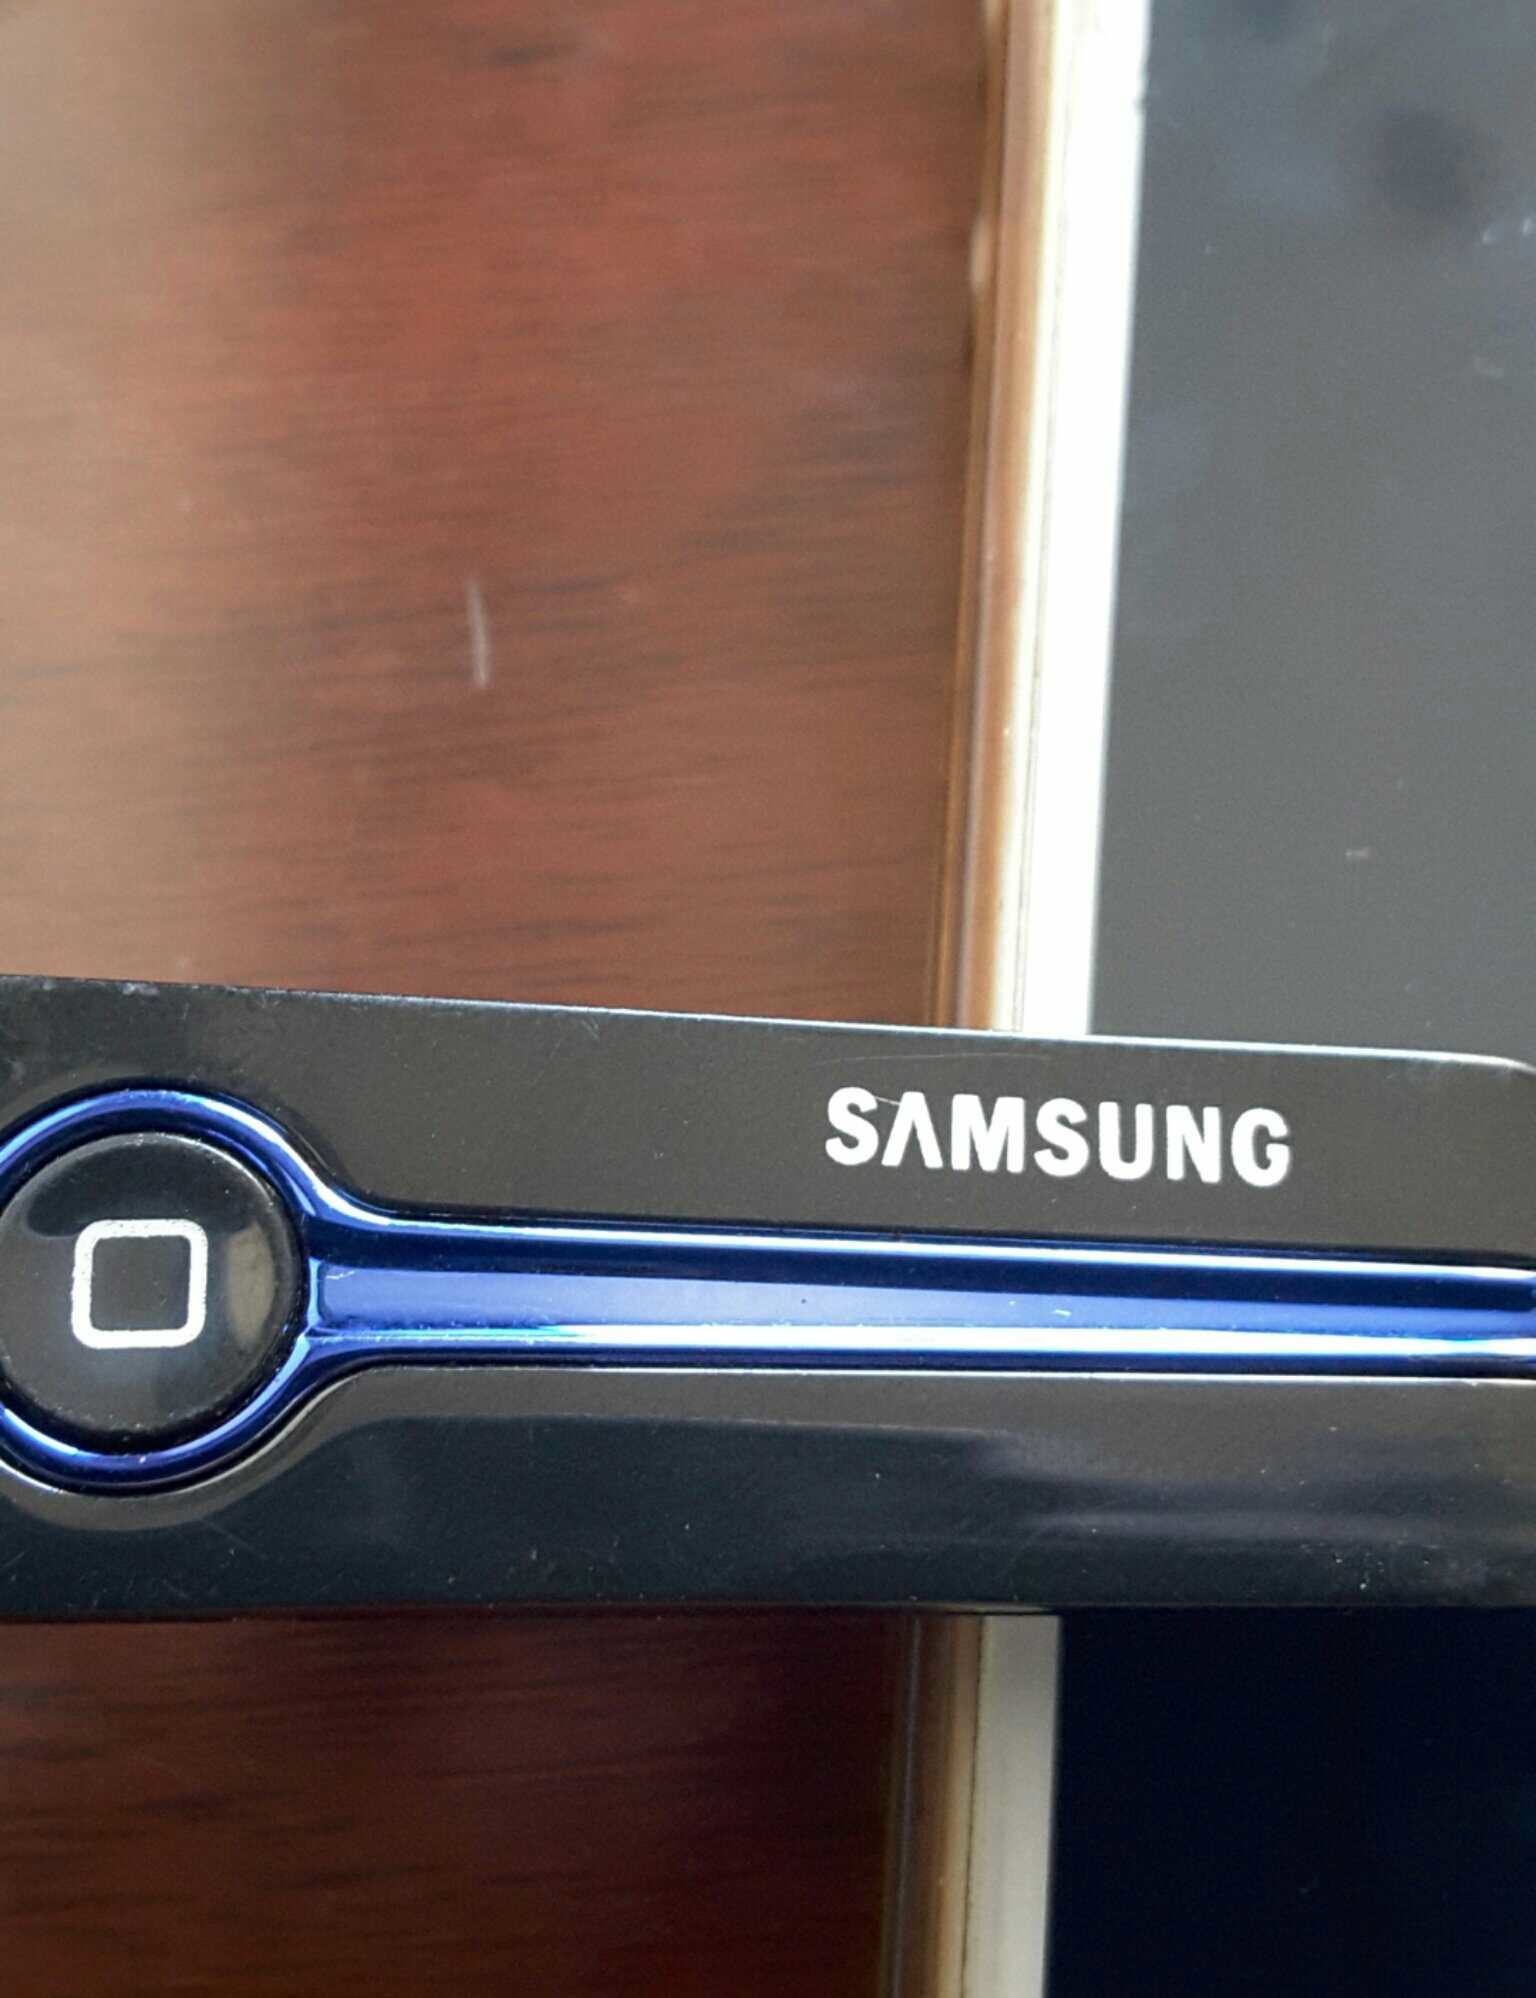
wheel, window, bumper, automotive exterior